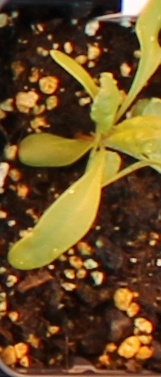
Label: Sugar beet